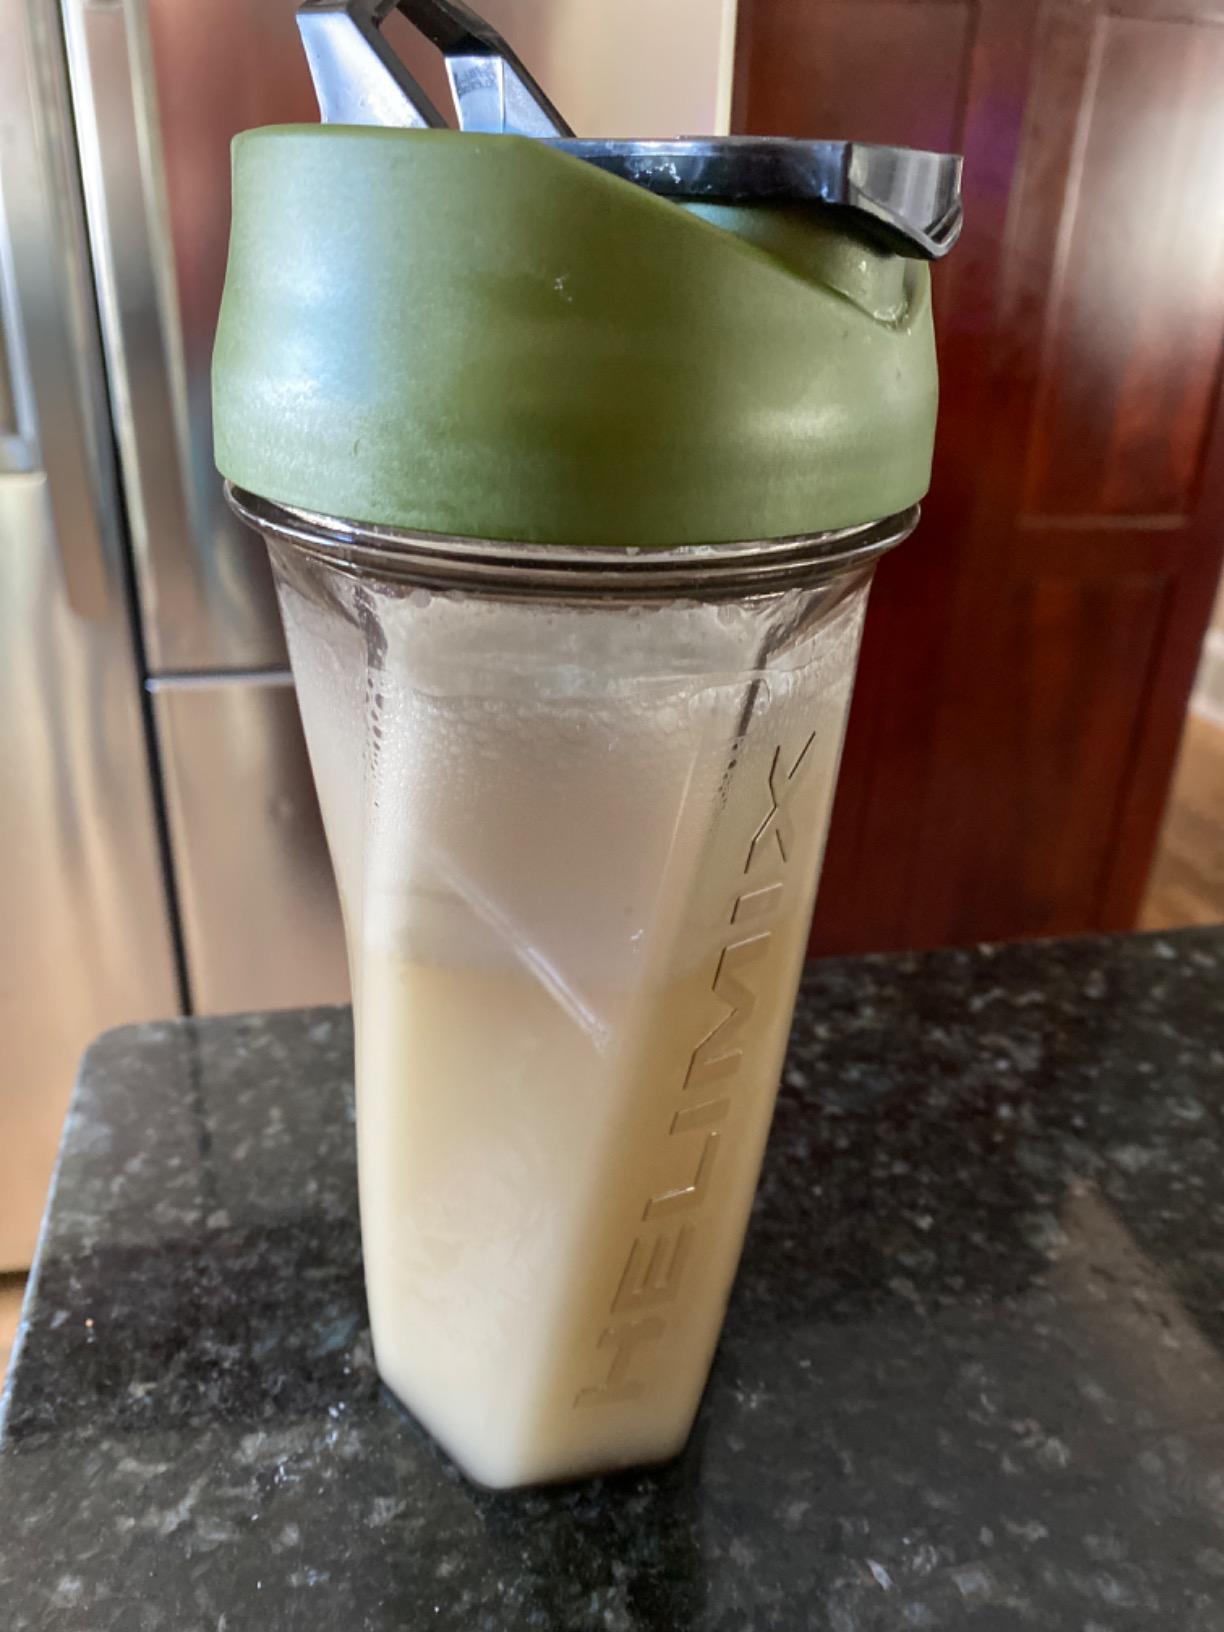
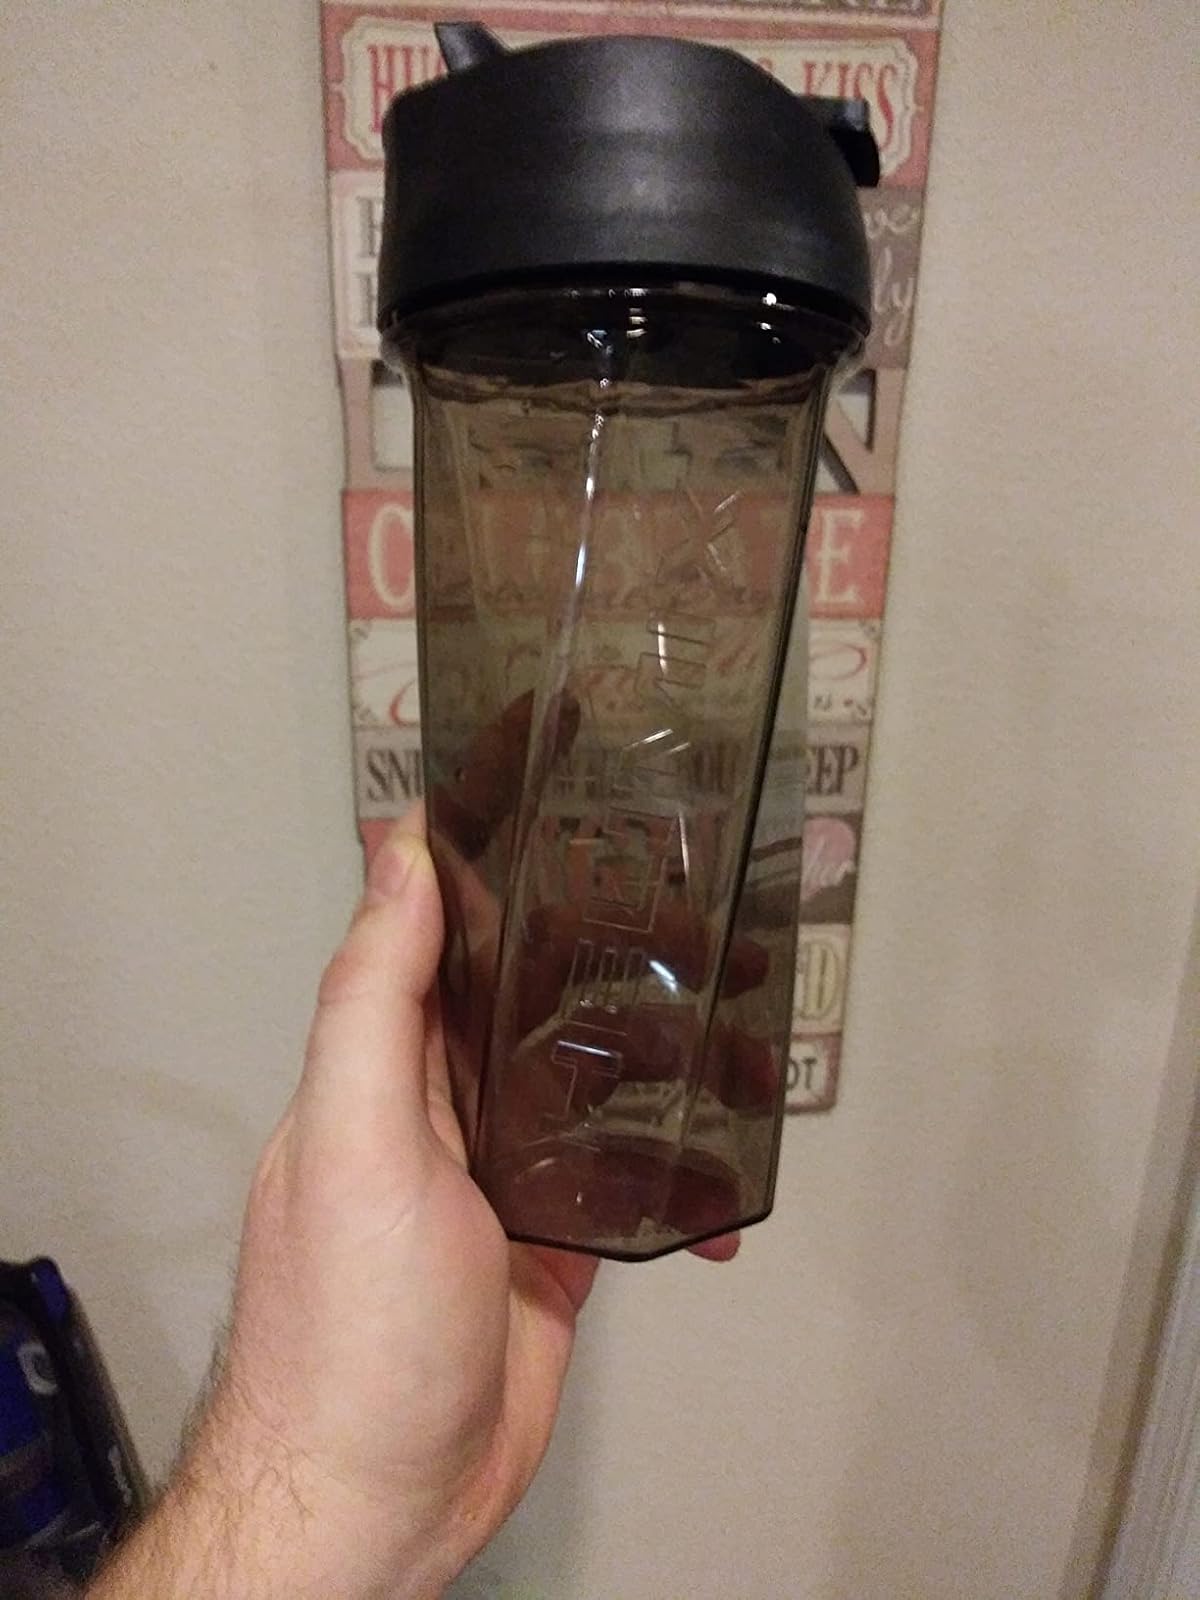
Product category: items_blender
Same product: no